Question: Please indicate a possible affordance area of the toothbrush that can be used for brushing
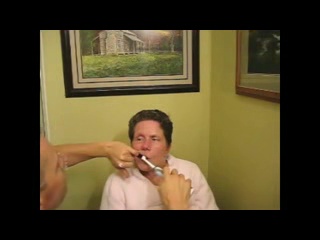
Answer: [139.181, 153.323, 158.272, 170.028]